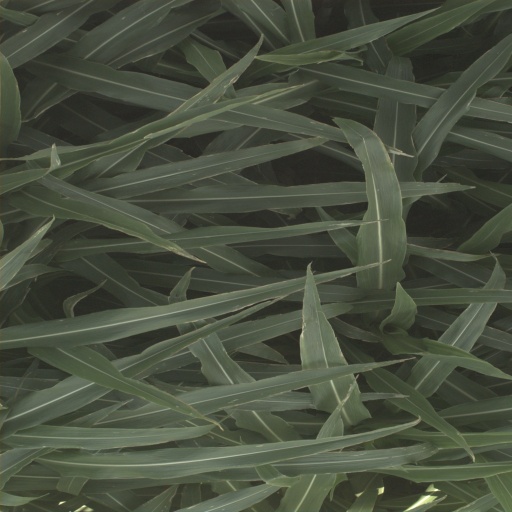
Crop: sorghum